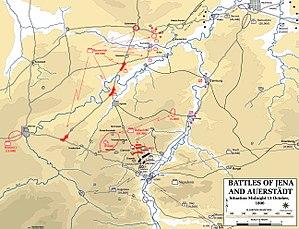
Jean Lannes, 1ᵉʳ duc de Montebello, né le 10 avril 1769 à Lectoure et mort le 31 mai 1809 sur l'île de Lobau, en Autriche, à la suite des blessures reçues à la bataille d'Essling, est un général français de la Révolution et de l'Empire, élevé à la dignité de maréchal d'Empire en 1804 et inhumé au Panthéon en 1810.
La bataille d'Iéna s'est déroulée le 14 octobre 1806, à Iéna parallèlement à la bataille d'Auerstaedt. Les Français commandés par Napoléon et les Prussiens commandés par le général de Hohenlohe, s'y combattent pendant la campagne de Prusse et de Pologne.